Bixi

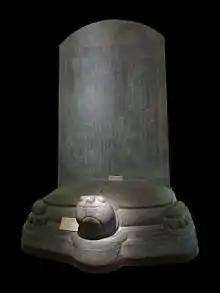
The Vĩnh Lăng stele from Lê Thái Tổ's mausoleum, erected in the 6th year of Thuận Thiên's reign (1433)

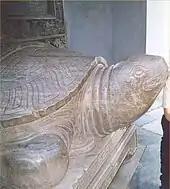
Turtle in Thiên Mụ Temple, Hue, Vietnam, 1715

The concept of a tortoise-borne, dragon-crowned stele was adopted early by China's northern neighbors. The earliest extant monument of the Turkic Kaganate - the so-called "Bugut Stele" of the late 6th century from Arkhangai Province in western Mongolia with a Sogdian and (most likely) Brahmi Mongolic inscription was installed on a stone tortoise. It is now in the provincial capital, Tsetserleg. According to the Turkish researcher Cengiz Alyilmaz, it was the design of this stele that influenced the builders of the important 8th-century stelae with Old Turkic inscriptions, many of which also stood on tortoises. Among them, the most accessible one is probably Bayanchur Khan's (Eletmish Bilge Kağan)'s Terhin-Gol stele (753 AD), now in the Mongolian Academy of Sciences in Ulan Bator.